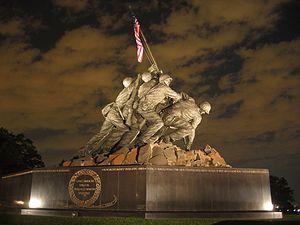
Raising the Flag on Iwo Jima est une photographie renommée prise le 23 février 1945 par le photographe américain Joe Rosenthal avec un appareil Speed Graphic. Elle dépeint cinq Marines américains et un soldat infirmier de la Navy hissant le drapeau des États-Unis sur le mont Suribachi, lors de la bataille sur l'île japonaise d'Iwo Jima durant la Seconde Guerre mondiale.
Le drapeau des États-Unis, surnommé Stars and Stripes, The Star-Spangled Banner ou encore Old Glory, est le drapeau national et le pavillon national des États-Unis. Il se compose de treize bandes horizontales rouges et blanches d’égale largeur disposées alternativement, et d’un canton supérieur de couleur bleue parsemé de cinquante petites étoiles blanches à cinq pointes arrangées selon neuf rangées horizontales.
Joe Rosenthal est un photographe américain.